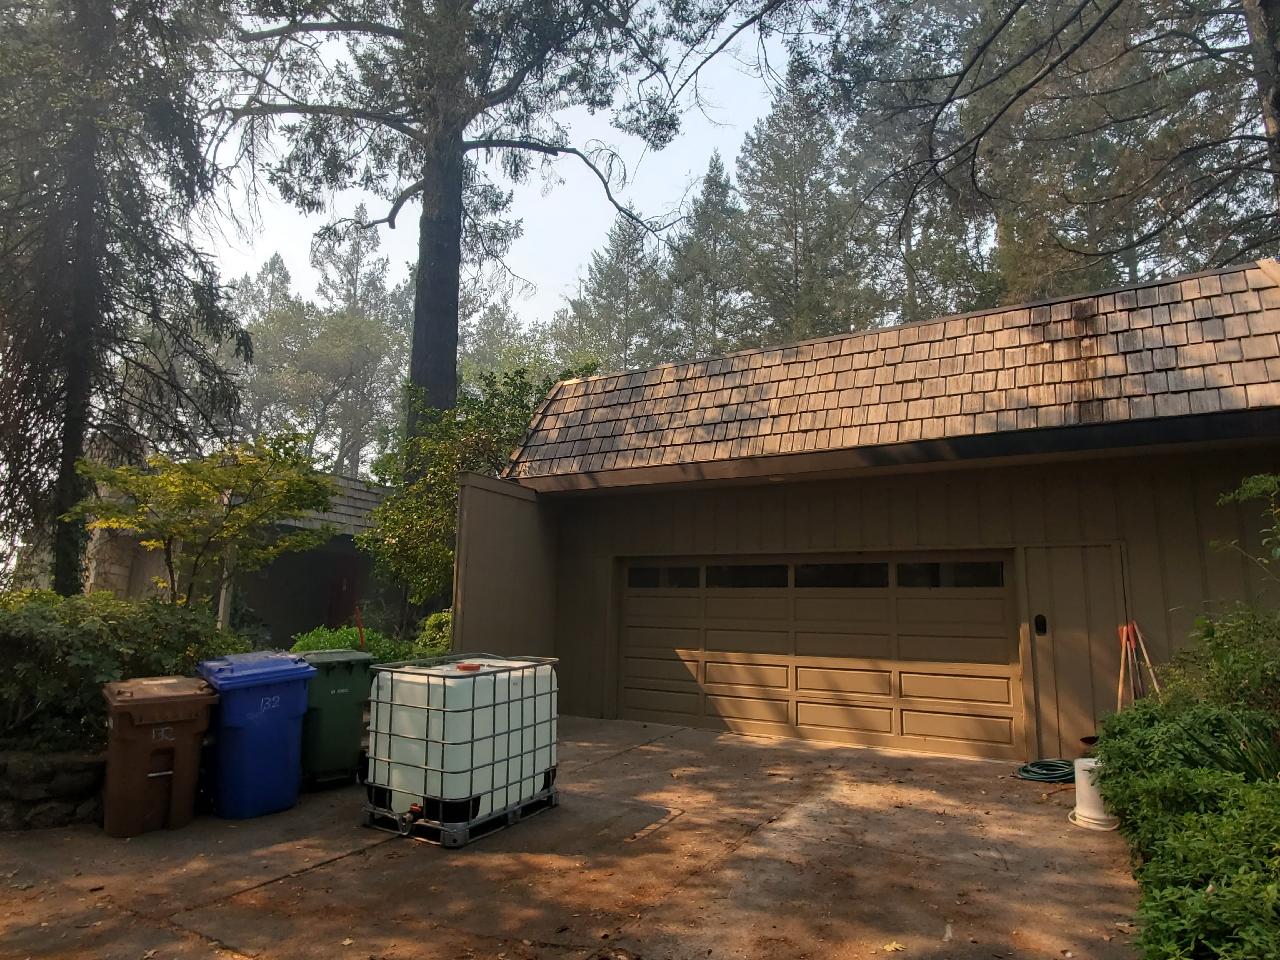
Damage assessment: no_damage